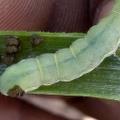
Crop: Onion
Condition: caterpillar-p